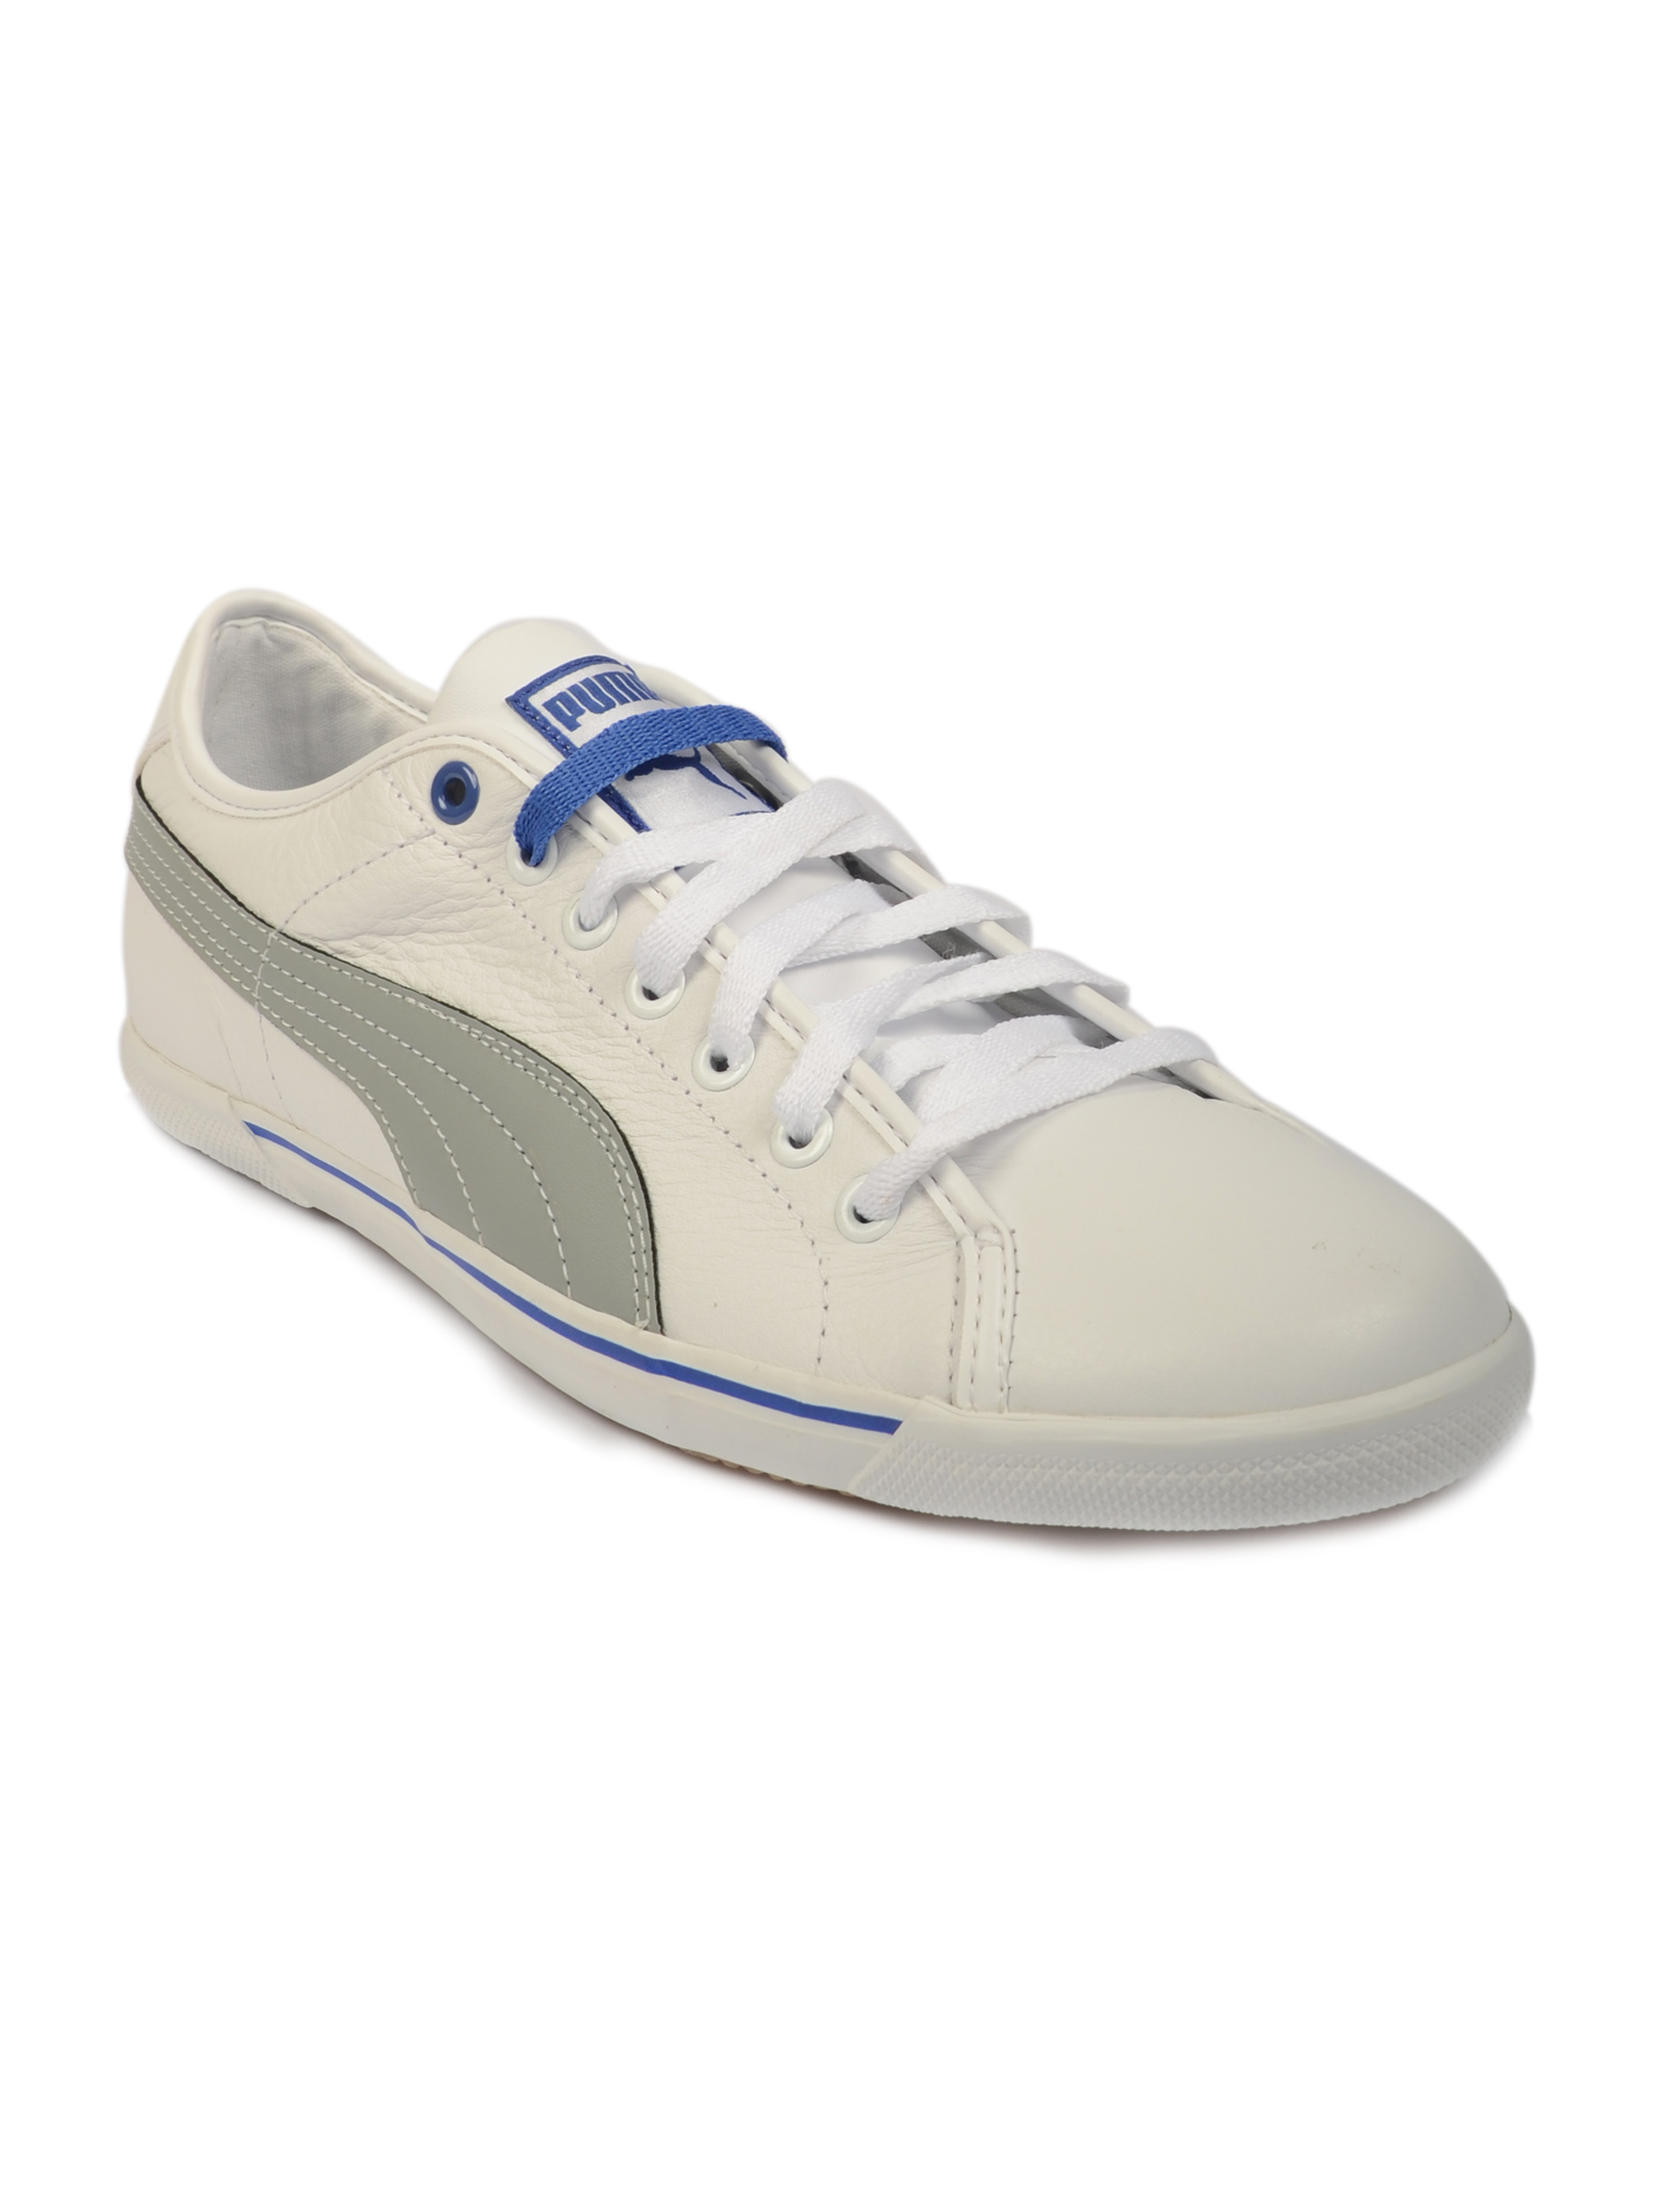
Puma Unisex Benecio Leather Drip White Casual Shoes
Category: Footwear / Shoes / Casual Shoes
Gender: Unisex
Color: White
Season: Fall 2011
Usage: Casual